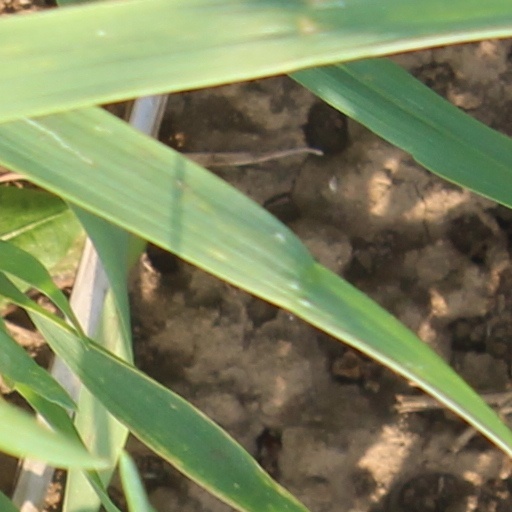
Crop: wheat